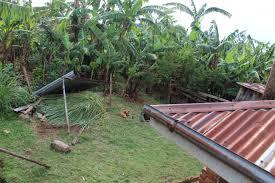
Kiwanja cha nyumba ya mtu lipo kwenye hali duni. Nyuma yake kuna shamba iliyojaa mimea ambazo zimemea na kuskuma fensi lake.